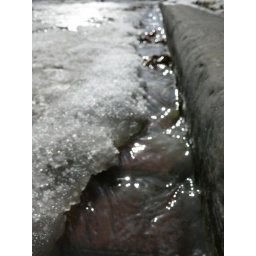
snow melting as it ran down the road in front of our house